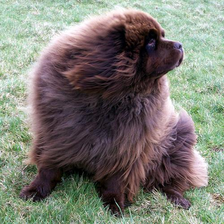
Species: dog
Breed: newfoundland